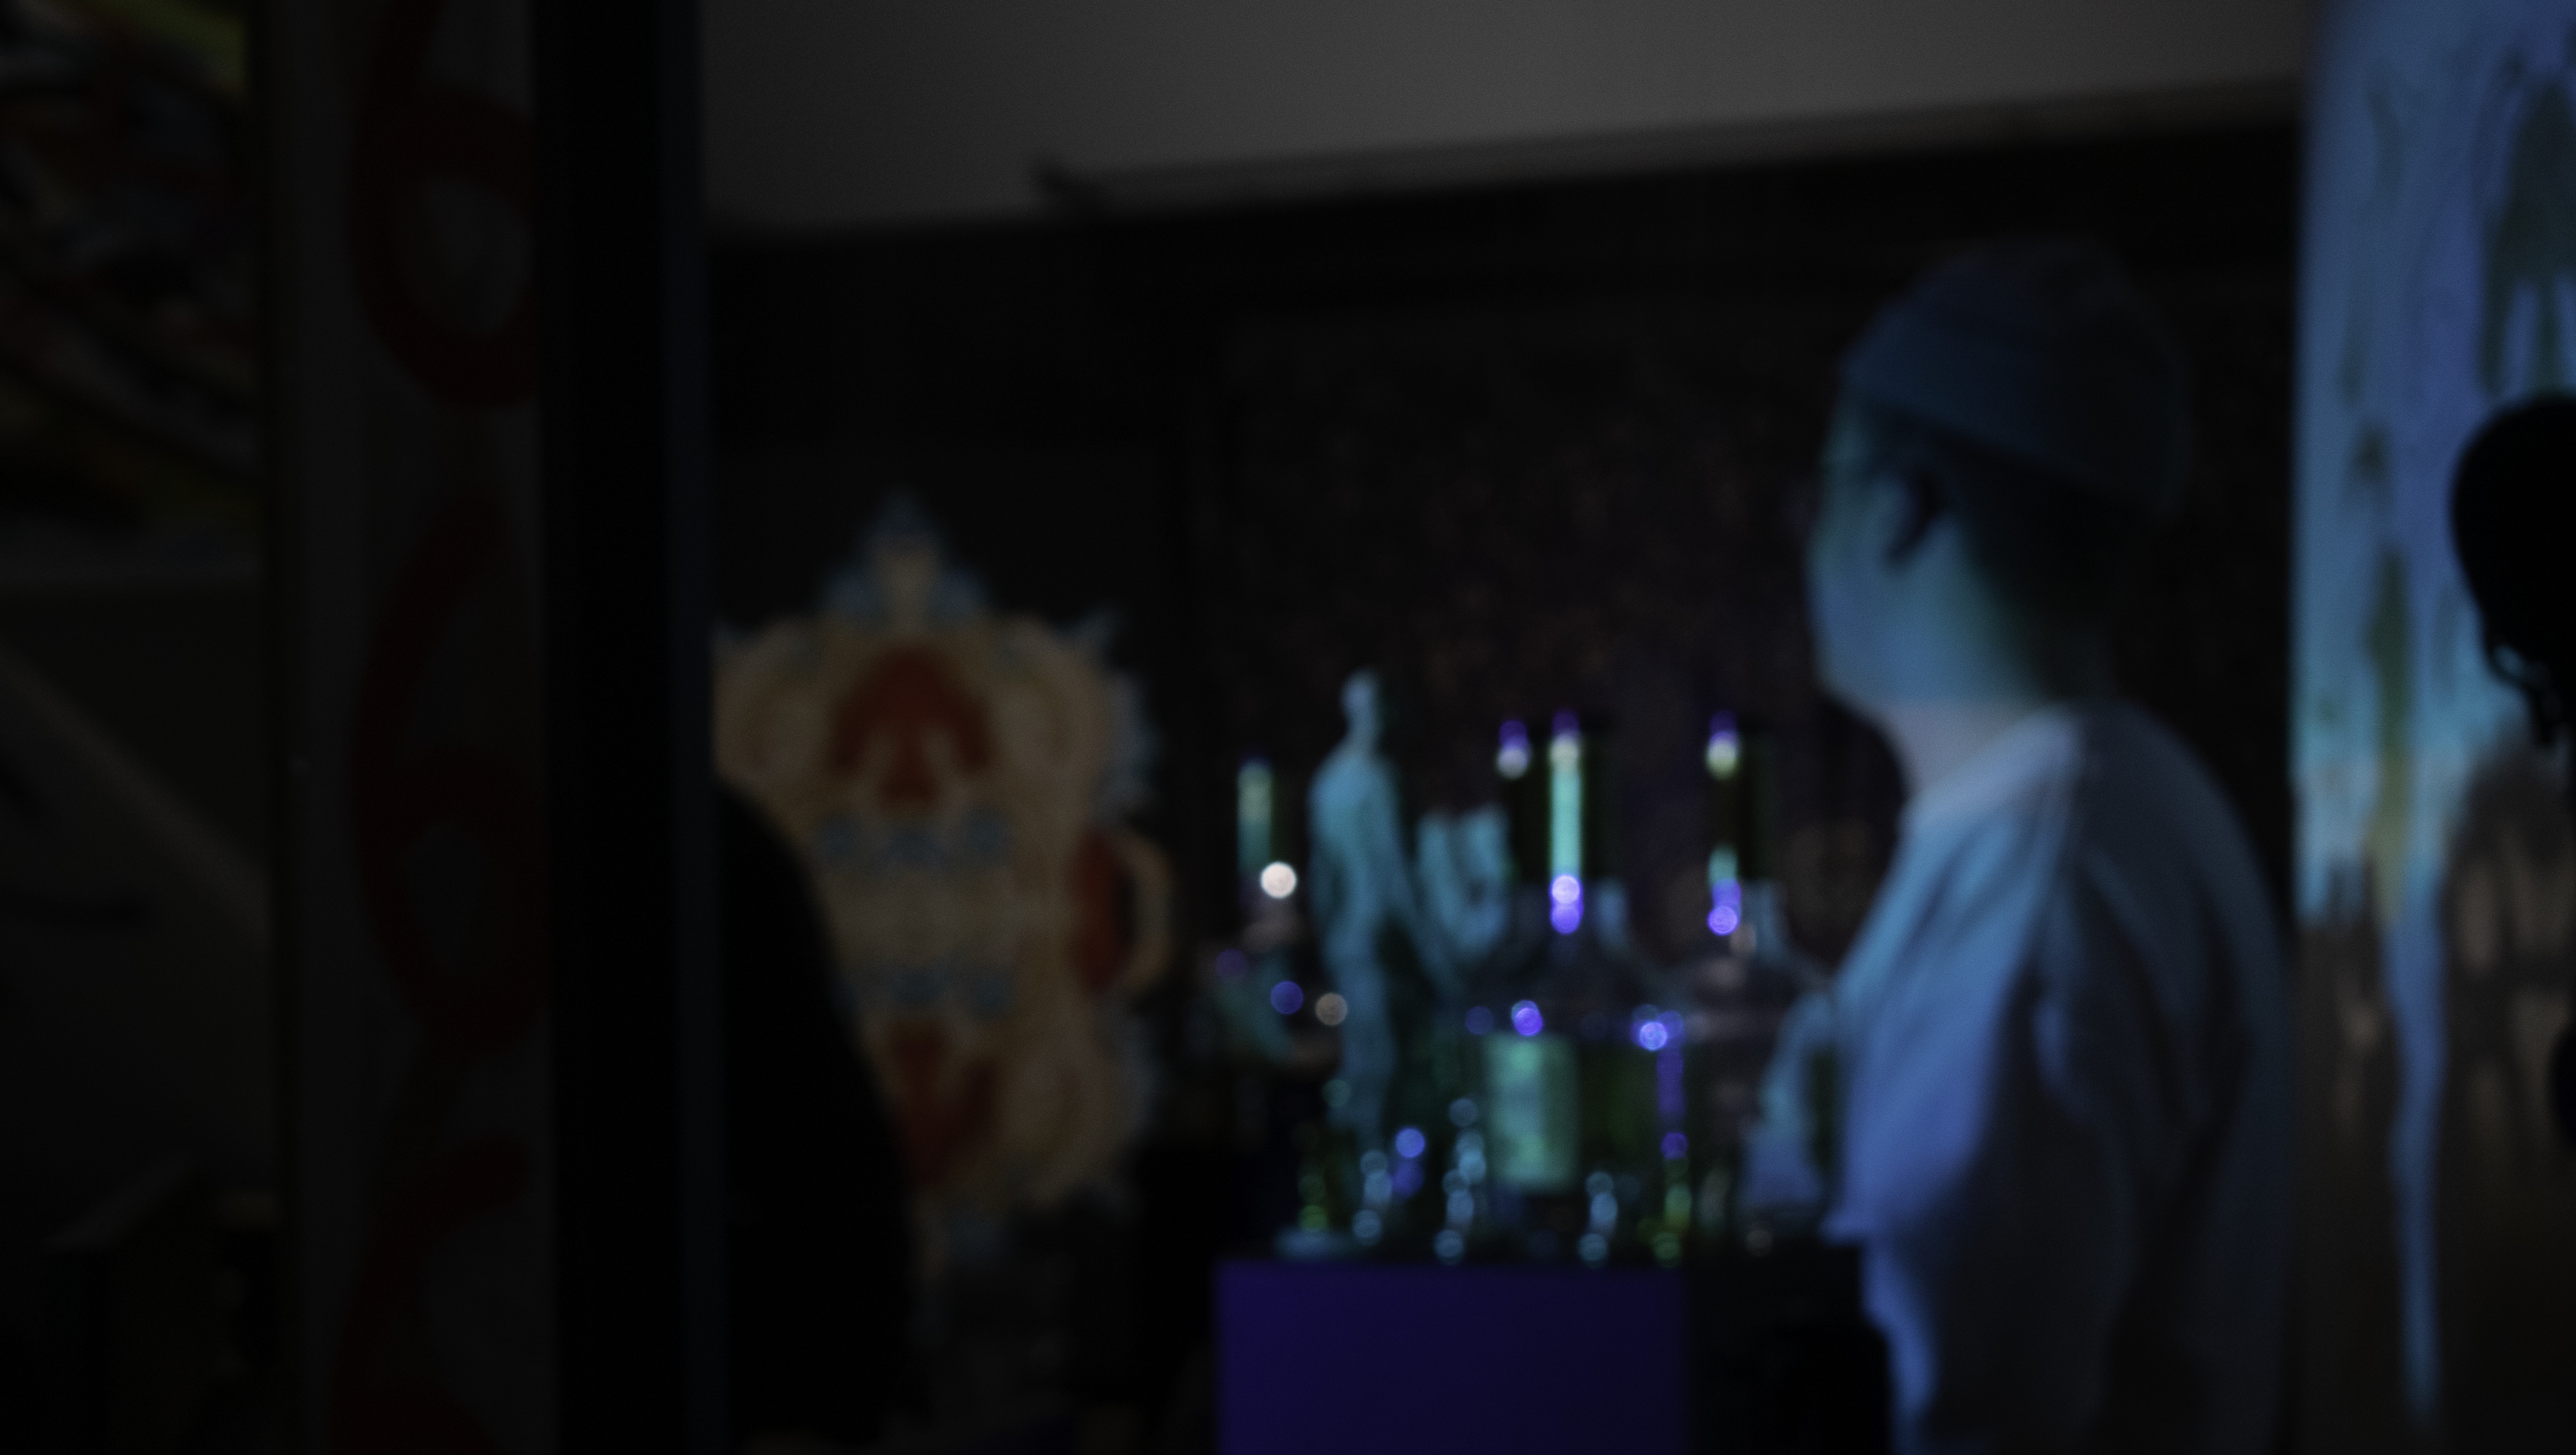
Brecht, Corbeel, illustration, art, work, photography, outside, inside, light, composition, national, nature, color, colour, design, popular, tree, france, belgium, germany, italy, brussels, Brecht Corbeel, decoration, props, concept art, photobashing, reference, blog, people, panda, black, photograph, darkness, blue, fun, purple, snapshot, lighting, human, midnight, black hair, interaction, room, night, mouth, temple, space, crowd, performance, house, world, scene, display device, screenshot